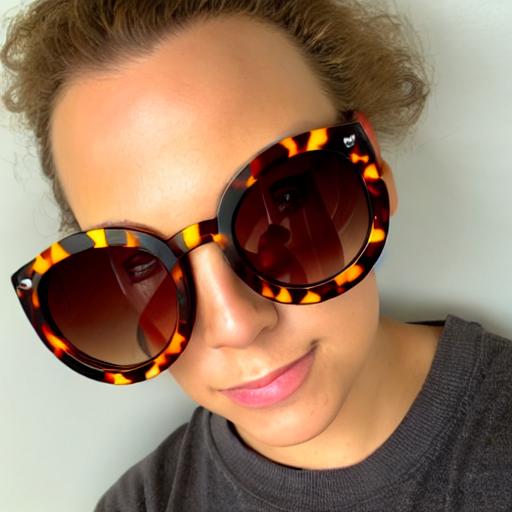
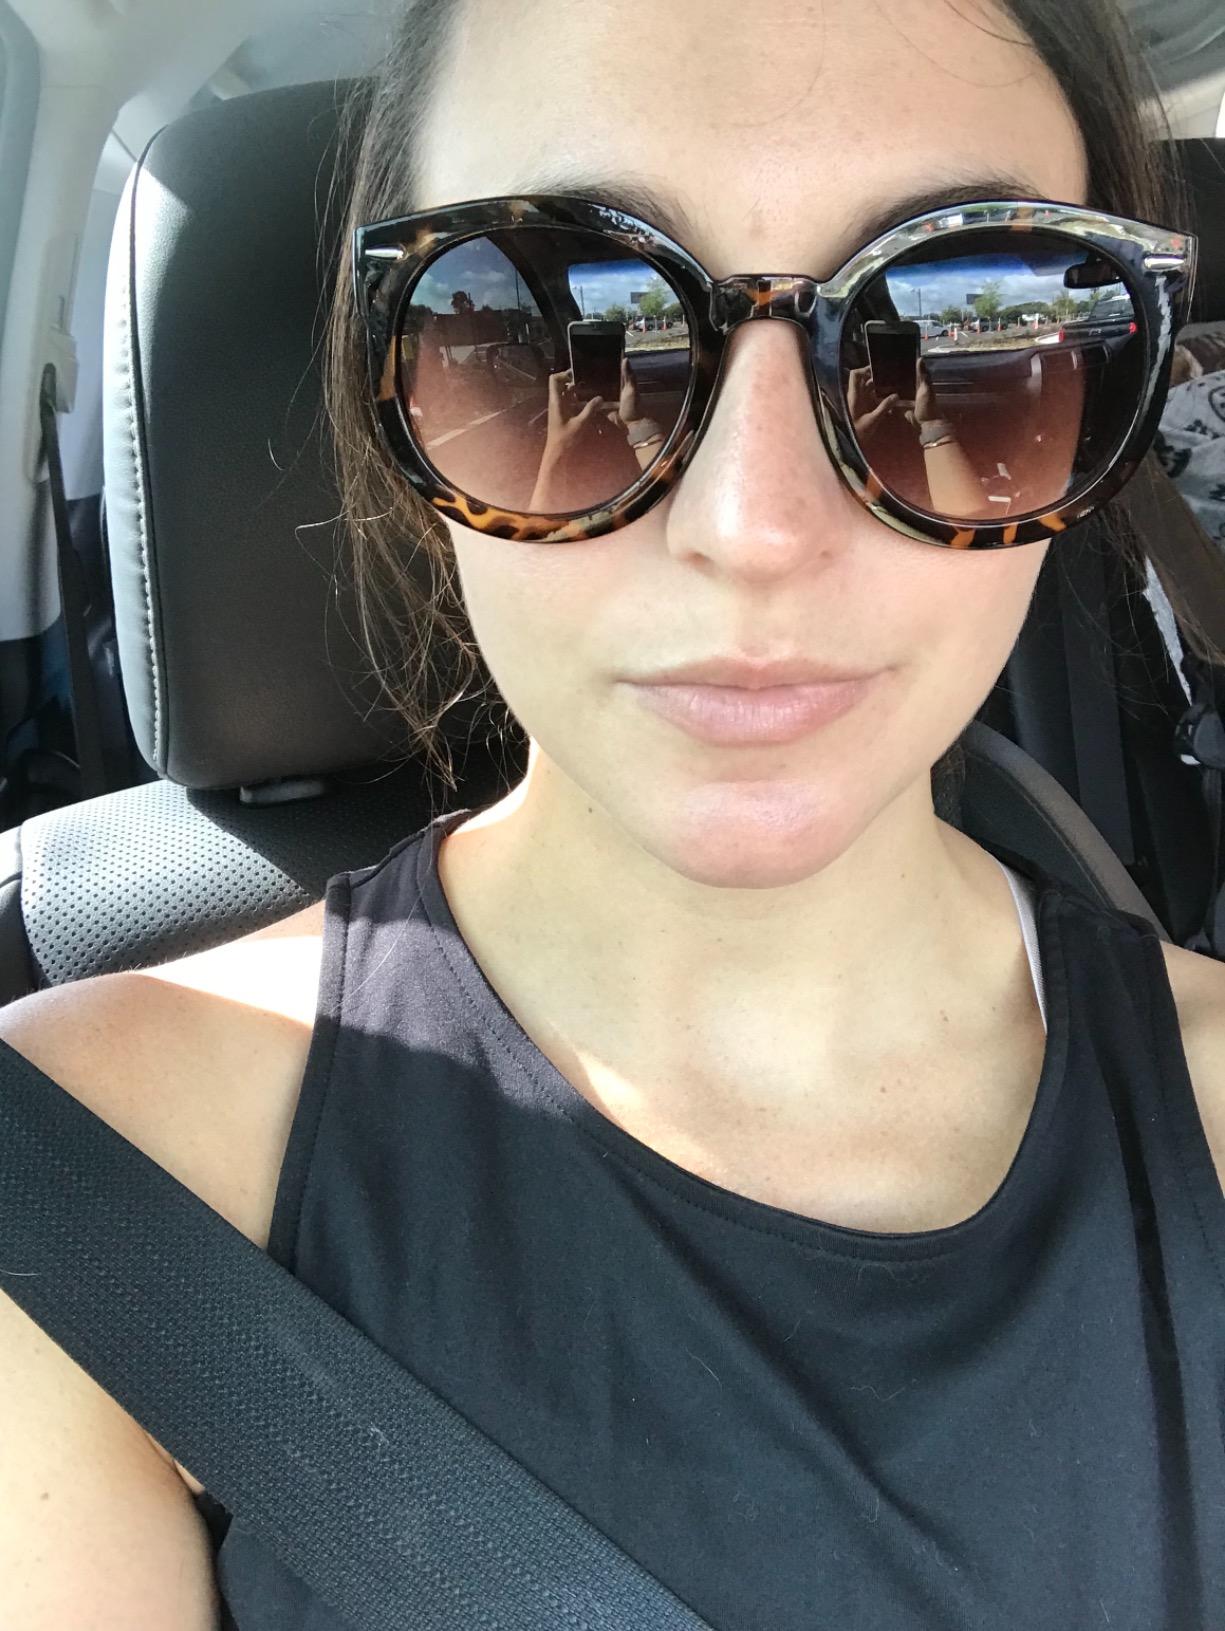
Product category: accessories_sunglasses
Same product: no